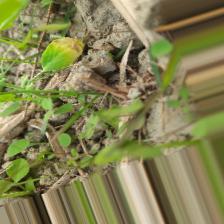
Label: Ascochyta blight